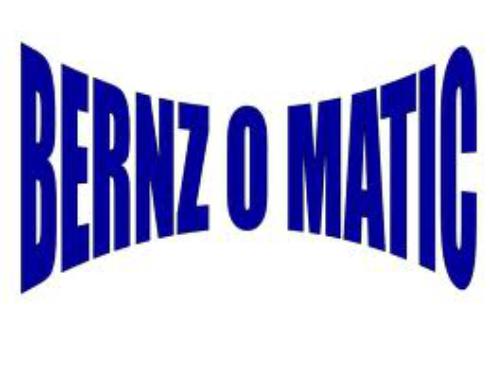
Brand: bernzomatic
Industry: Necessities